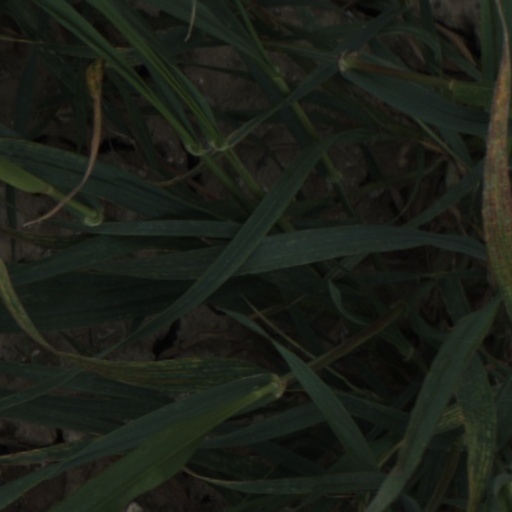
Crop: wheat